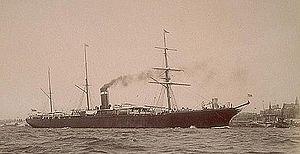
Le City of Berlin est un paquebot de l'Inman Line construit en 1874. Il dessert la ligne Liverpool—Queenstown—New York, essentiellement pour des émigrants, notamment irlandais. Il est le premier navire équipé de lumière électrique sur la ligne transatlantique.